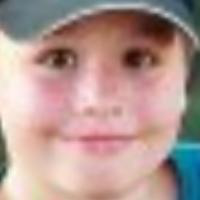
Age group: age 01-10